Frederick Alvin Daugherty

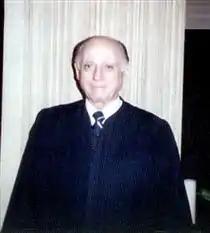

Frederick Alvin Daugherty (August 18, 1914 – April 7, 2006) was a United States district judge of the United States District Court for the Eastern District of Oklahoma, the United States District Court for the Northern District of Oklahoma and the United States District Court for the Western District of Oklahoma.